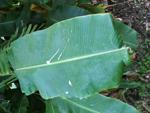
Label: xamthomonas